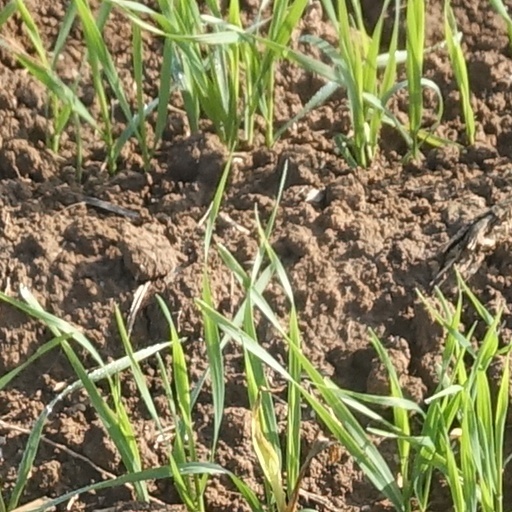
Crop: wheat